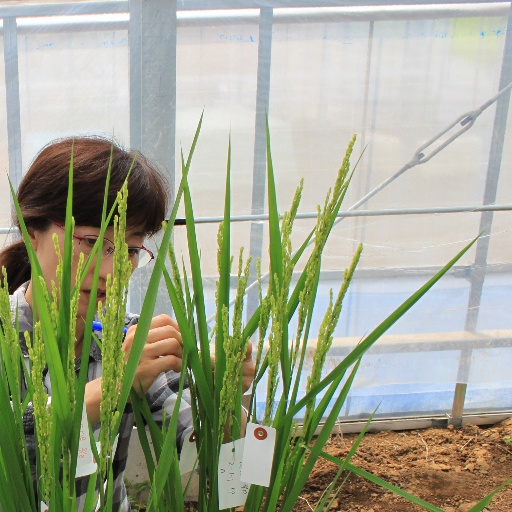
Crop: rice